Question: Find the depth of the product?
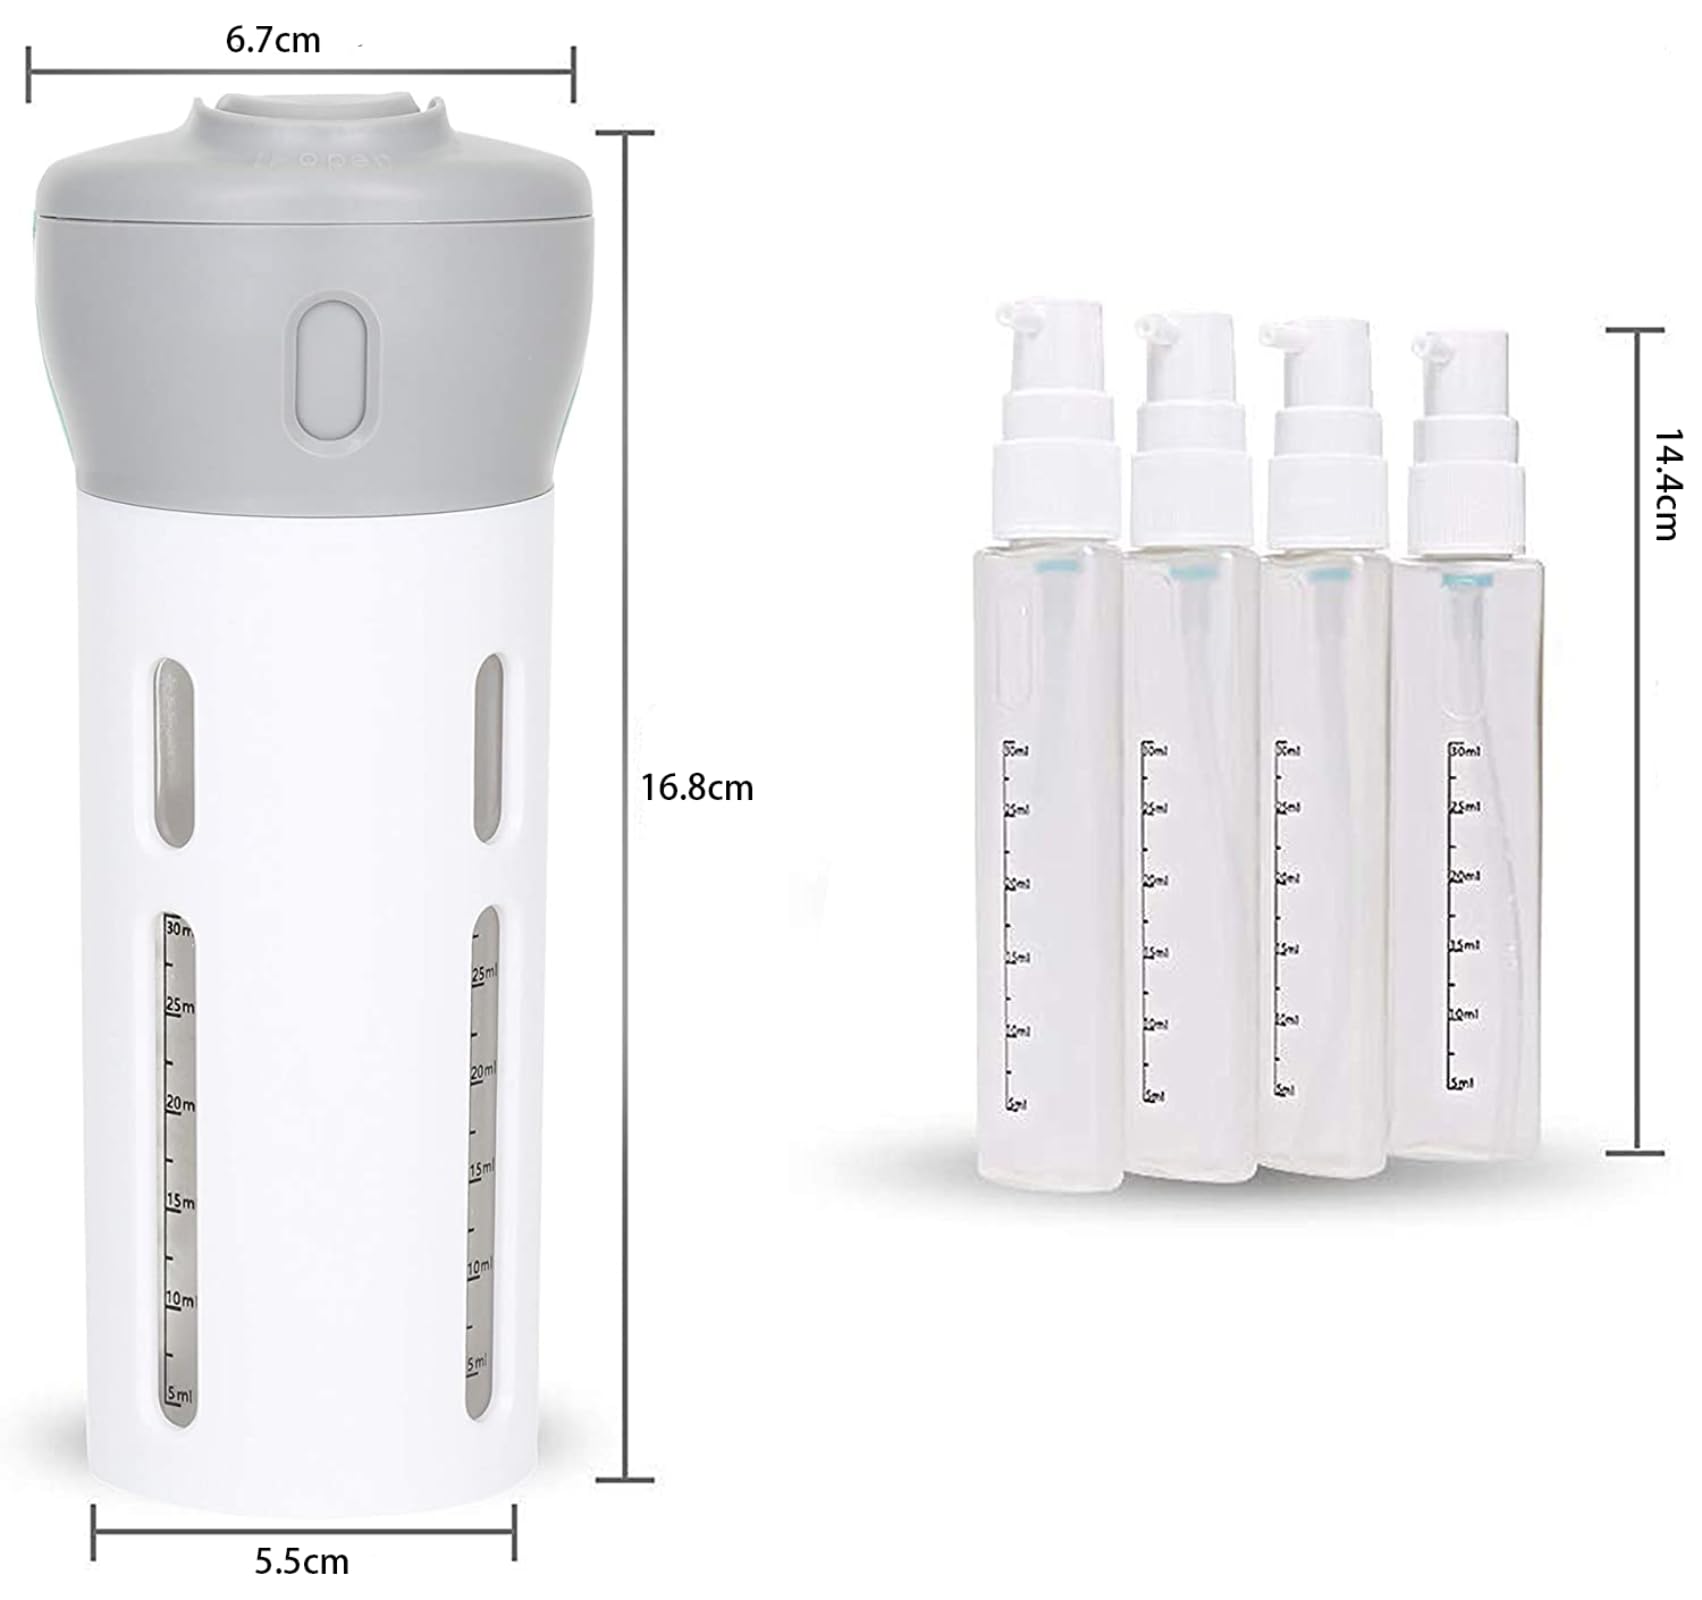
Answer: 6.7 centimetre